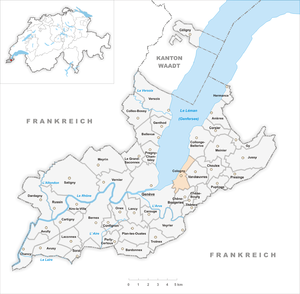
Cologny /kɔlɔɲi/ est une commune suisse du canton de Genève.